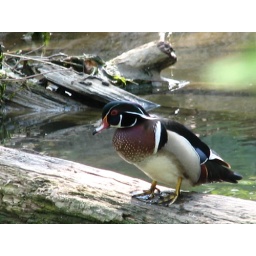
male wood duck by bigshoot1966